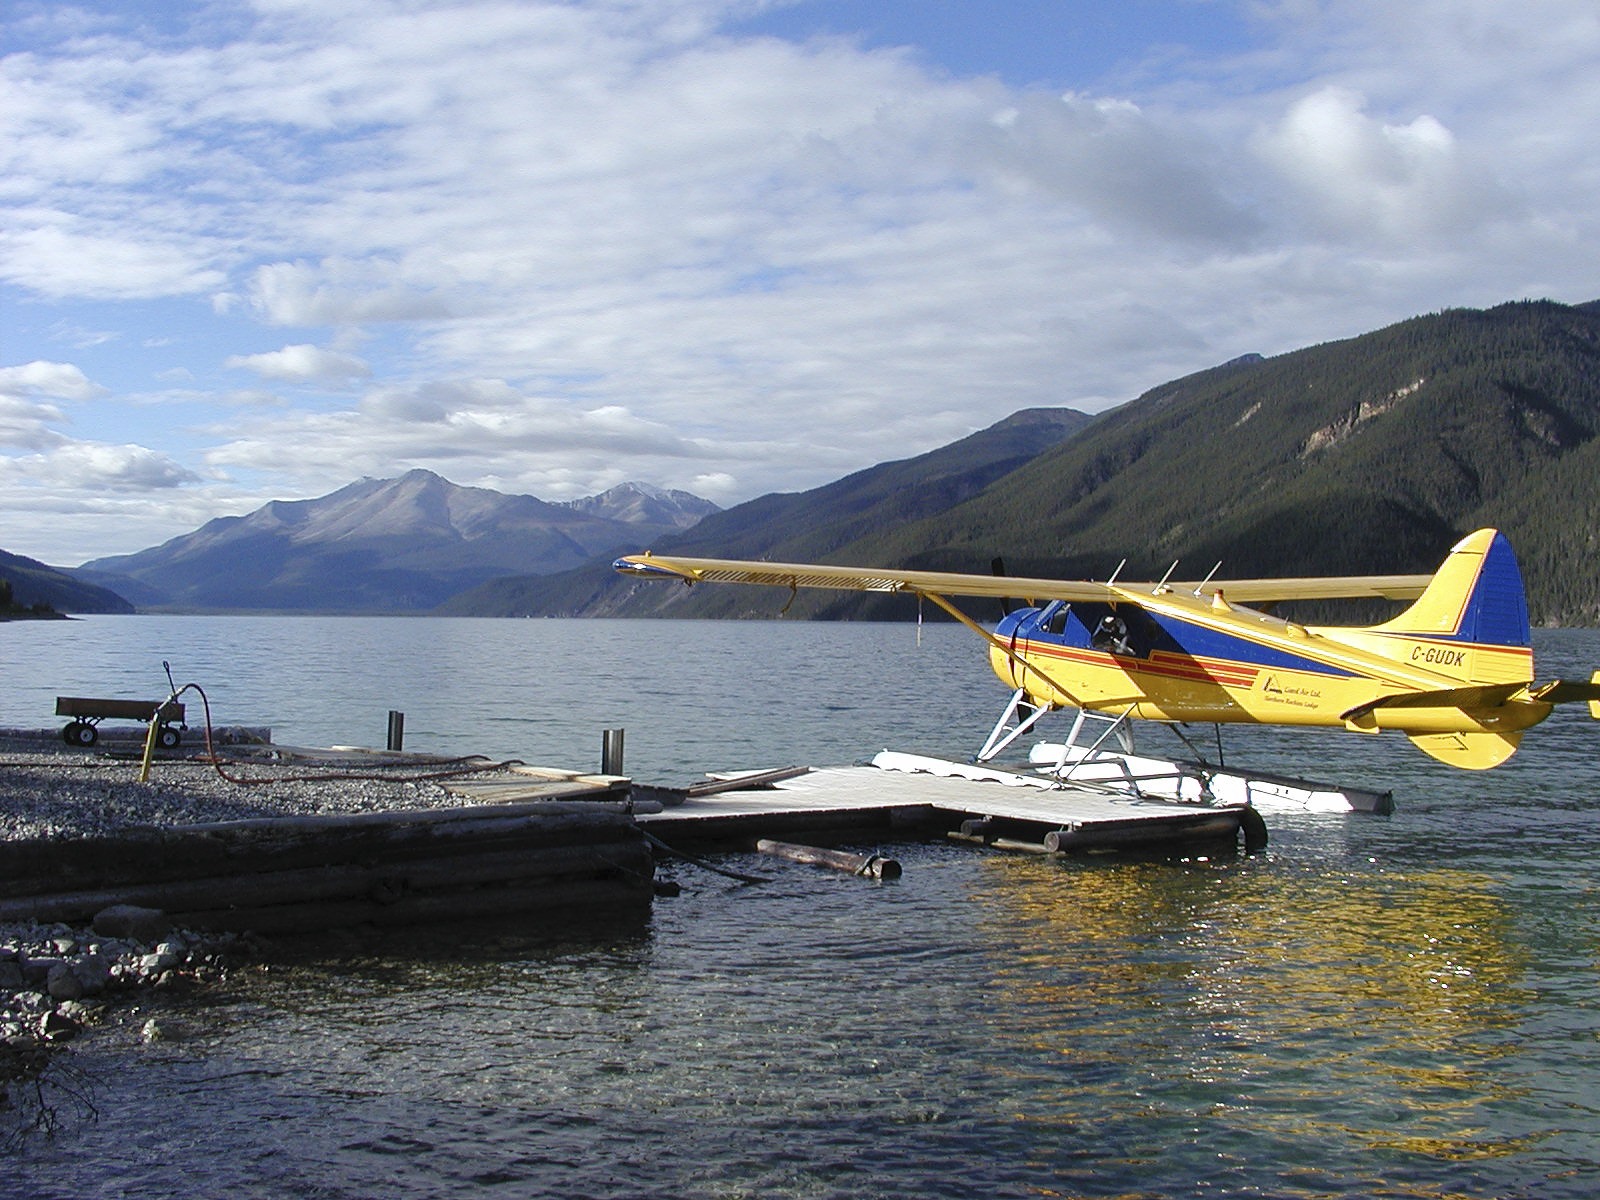
sea, water, lake, airplane, aircraft, vehicle, aviation, boating, canada, seaplane, tours, float plane, atmosphere of earth, yukon territory